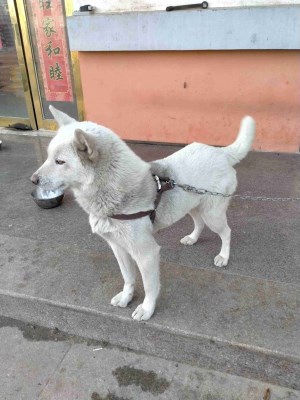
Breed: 2192-n000088-Samoyed